Saya de Malha Bank

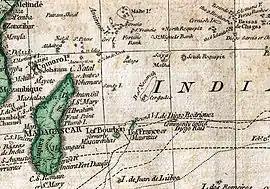
The Saya de Malha Bank and Nazareth Bank on a 1794 Samuel Dunn map section

The Saya de Malha Bank (also the Sahia de Malha Bank, modern Portuguese: "saia de malha", English: "mesh skirt") or Mesh Skirt Bank, is one of the largest submerged ocean banks in the world, a part of the vast undersea Mascarene Plateau.